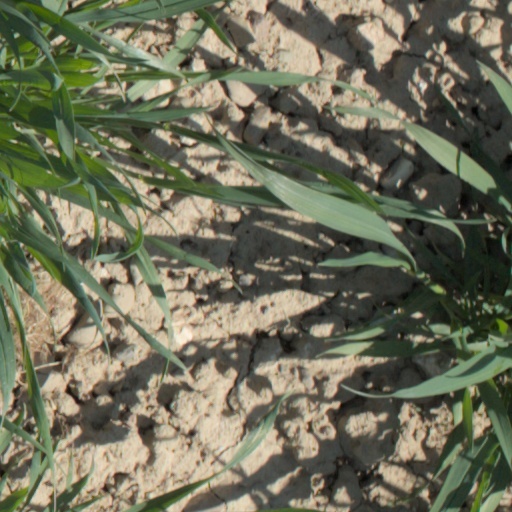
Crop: wheat